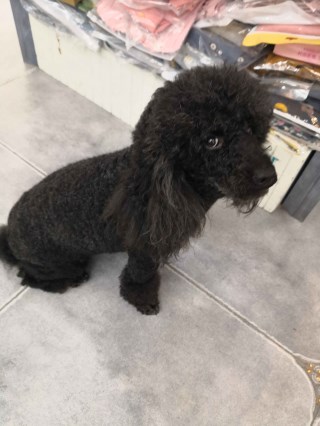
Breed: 7449-n000128-teddy